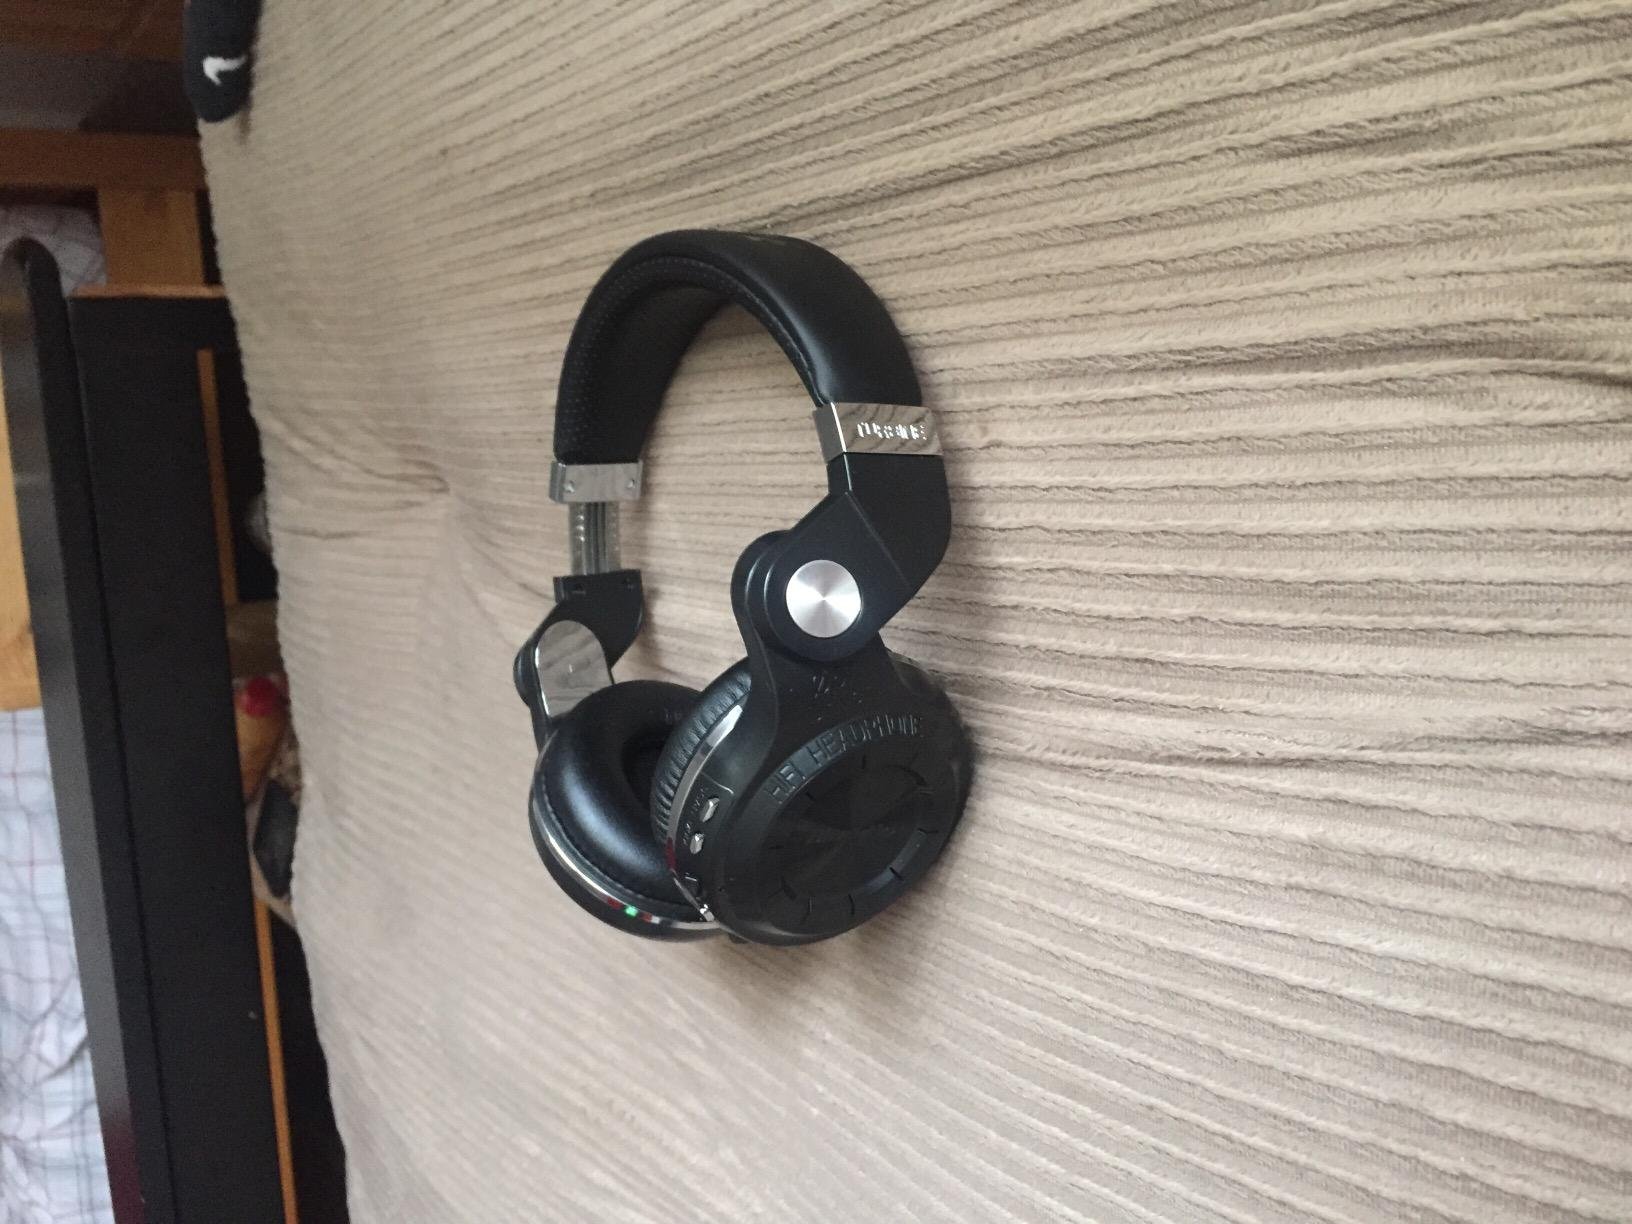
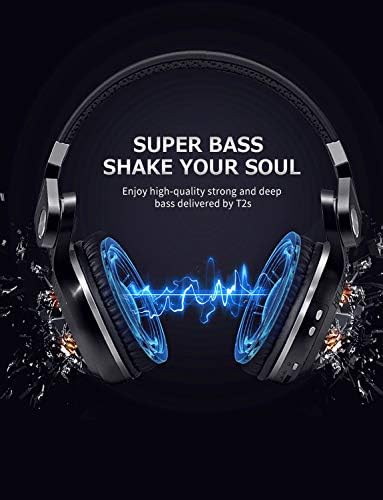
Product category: headphones
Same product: no